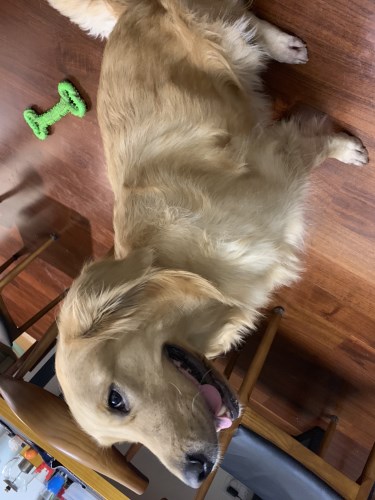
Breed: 5355-n000126-golden_retriever